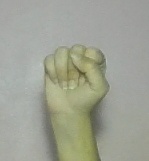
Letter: saad